The Fowl Twins Get What They Deserve

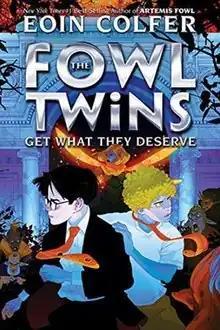

The Fowl Twins Get What They Deserve is the third and final book of "The Fowl Twins" series written by Eoin Colfer, the second cycle of "The Fowl Adventures". It was released on October 19, 2021, and is preceded by "The Fowl Twins Deny All Charges".